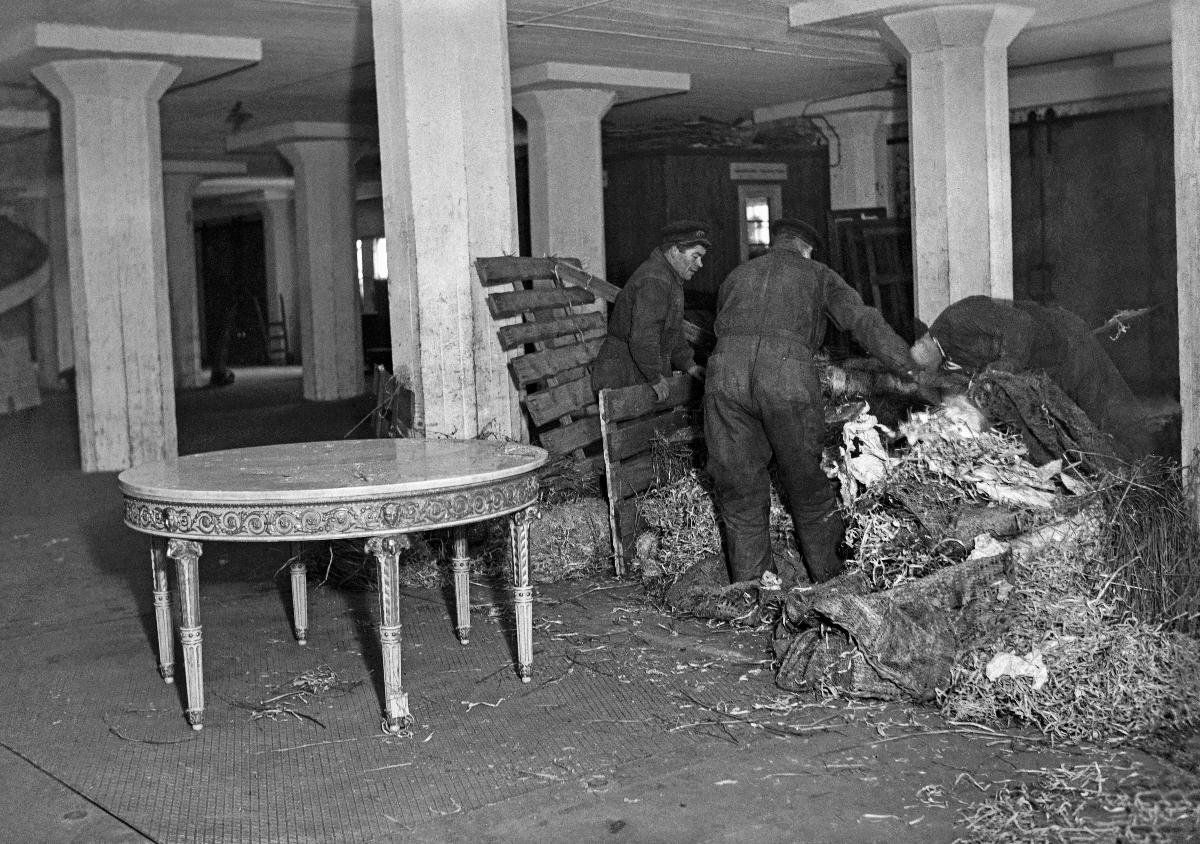
Venäjän hovin huonekaluja Suomen tullin takavarikoimina
Ryska hovets möbler beslagtagna av Finlands tull; Furniture of the Russian Court confiscated by the Finnish Customs
sisällön kuvaus: Suomen tullin takavarikoimia Venäjän hovin huonekaluja Helsingissä 22.2.1933. content description: Furniture of the Russian court confiscated by the Finnish Customs in Helsinki 22.2.1933. innehållsbeskrivning: Ryska hovets möbler beslagtagna av Finlands tull i Helsingfors 22.2.1933.
Kuvaaja: Sundström, Hugo, kuvaaja
Vuosi: 1933
Paikka: Suomi, Uusimaa, Helsinki
Aiheet: HBL; tullit; huonekalut; takavarikko; customs duties; furniture; confiscation; customs; Russian court; Romanov family; tullar; möbler; beslag (juridik); tull; konfiskering; beslagtagning; ryska hovet; tsarfamiljen